Syracuse, New York

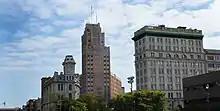
State Tower Building on Clinton Square

Micron Technology plans to spend up to $100 billion building a mega-complex of computer chip plants in Syracuse's northern suburbs, about a 15-minute drive from downtown Syracuse, in what would be the largest single private investment in New York history.